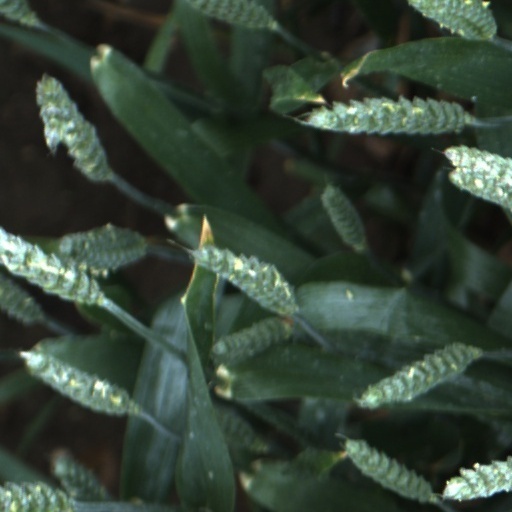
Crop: wheat